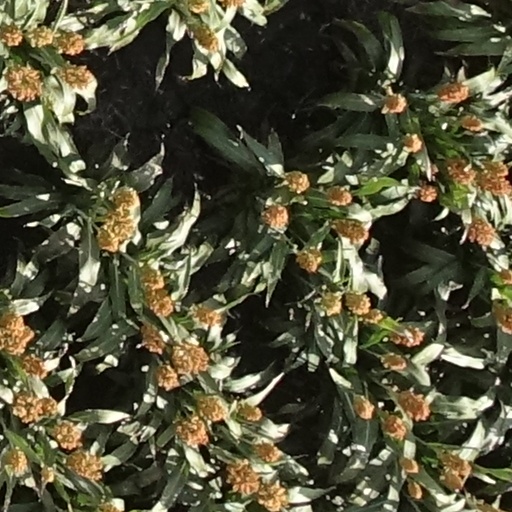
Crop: sorghum